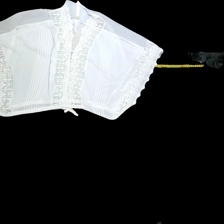
View: front
Type: Blouse
Category: Ladies
Brand: Not Applicable
Colors: White
Material: 100%polyester
Pattern: Lace
Cut: Regular, V-collar
Season: All
Trend: No trend
Stains: Yes
Price range: <50
Recommended usage: Export